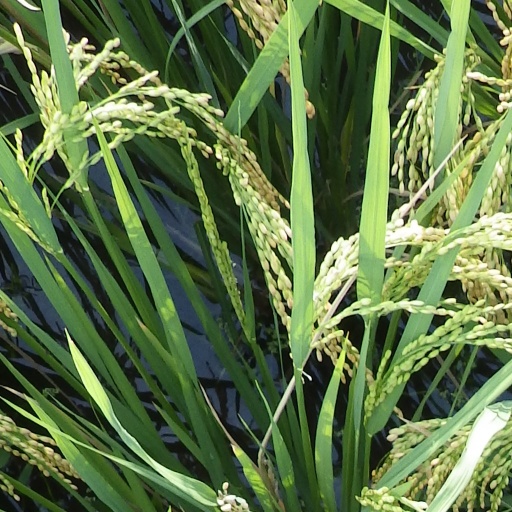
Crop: rice